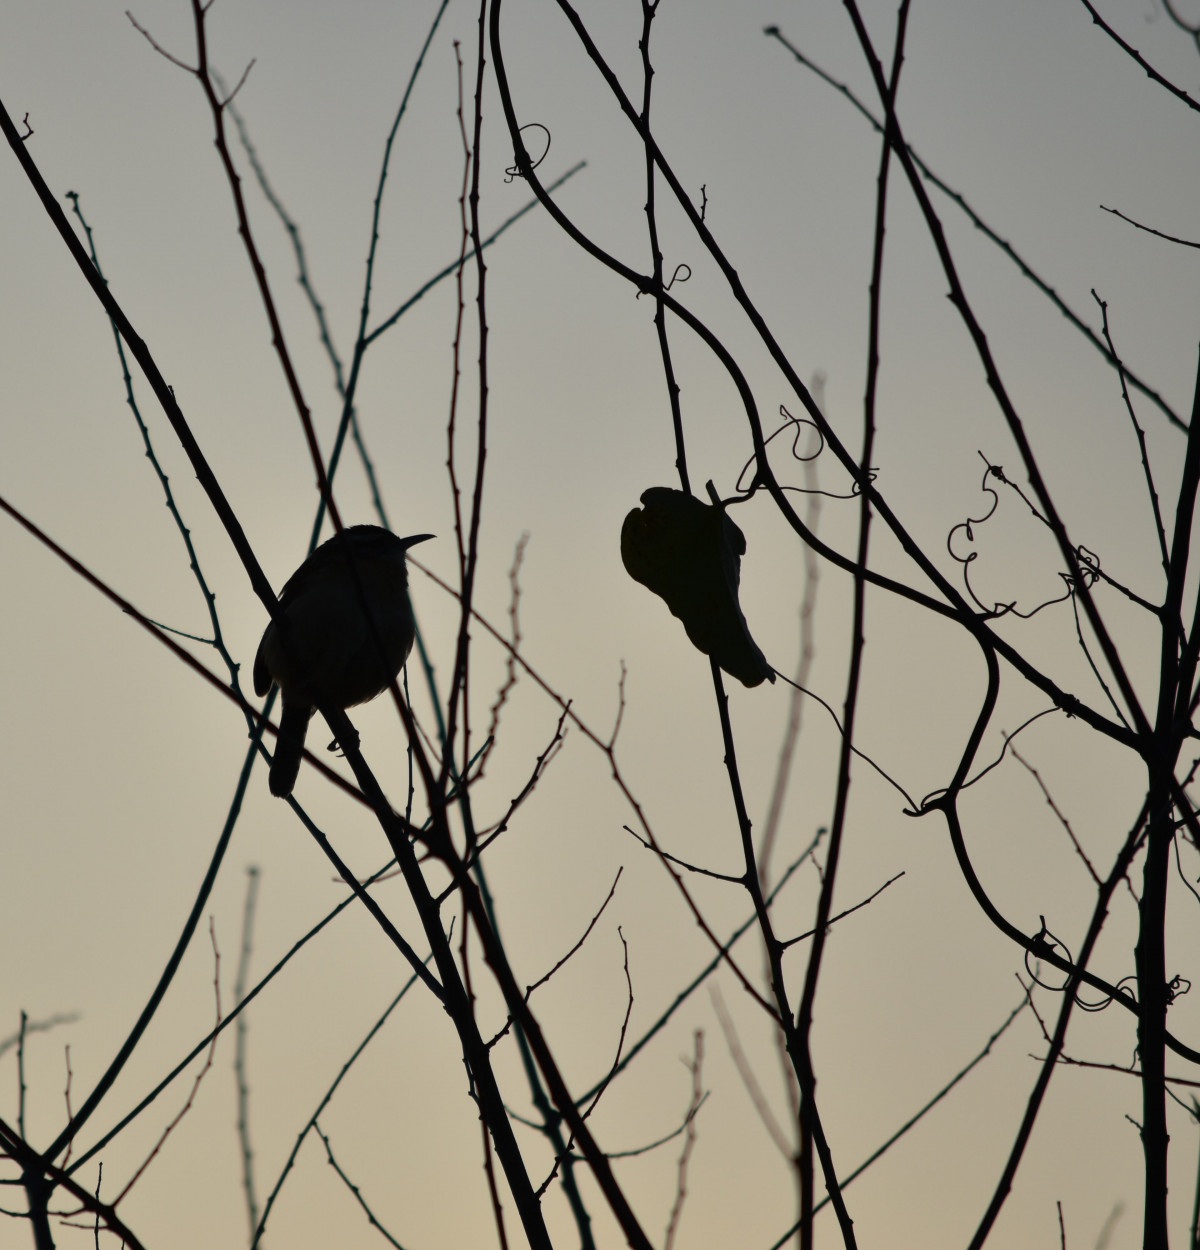
Tags: nature, branch, wildlife, fauna, twig, perching bird